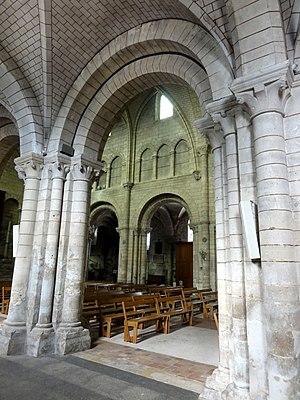
Bas-côté sud, vue par la sixième grande arcade.
La basilique Notre-Dame-de-Bonne-Garde est une basilique de culte catholique, dédiée à Notre-Dame, située dans la commune française de Longpont-sur-Orge et le département de l'Essonne.